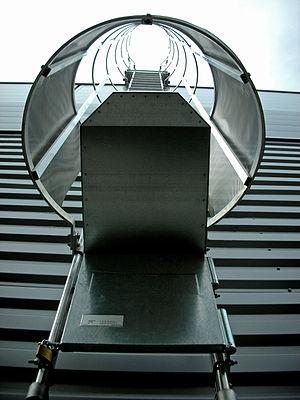
Échelle crinoline acbi aluminium avec panneau d'accès pivotant
Les échelles à crinoline sont des moyens d'accès permanent voués à desservir les terrasses, bâtiments et installations industrielles. Elles peuvent être également utilisées pour l'évacuation des personnes comme issue de secours si d'autres moyens tels que des escaliers ou passerelles ne peuvent être mis en œuvre. Il en existe en plusieurs matériaux : aluminium, fer, matériaux composite, etc.